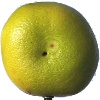
Label: pomelo_sweetie